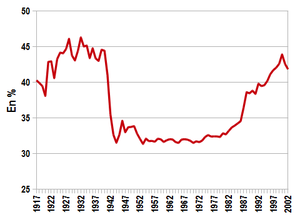
Part du décile supérieur dans le revenu total aux Etats-Unis. Données extraites de Emmanuel Saez et Thomas Piketty, ""The Evolution of Top Incomes: A Historical and International Perspective"" , disponibles sur ce site."
Une inégalité sociale, est une différence dans l’accès à des ressources sociales rares et valorisées, ressources étant entendu au sens le plus large, incluant toutes les possibilités d'actions humaines : politique, économique, culturelle, sociale, sexuelle, etc. Les inégalités sociales sont donc le résultat d'une distribution inégale des ressources au sein d’une société.
Thomas Piketty, né le 7 mai 1971 à Clichy, est un économiste français.